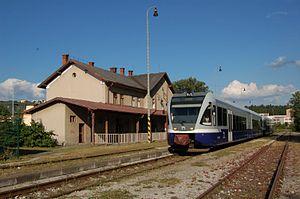
Gare de Levoča - 2010 train exceptionnel pélerinage Slovenčina: Stanica Levoča - 2010 Púť mimoriadny vlak
L'histoire du transport ferroviaire en Slovaquie débute par une ligne à traction chevaline entre Bratislava et Svätý Jur le 21 septembre 1840 et le 20 août 1848 entre Bratislava et Vienne en traction vapeur.
La ligne 186 des chemins de fer slovaques relie Spišská Nová Ves